North York Rifle Militia

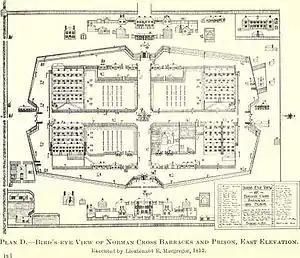
Plan of Norman Cross Prison.

During the summer of 1779 the North Yorkshire Militia was at Coxheath Camp near Maidstone in Kent, which was the army's largest training camp, where the Militia were exercised as part of a division alongside Regular troops while providing a reserve in case of French invasion of South East England. Colonel Milbanke resigned in October and Henry Belasyse, 2nd Earl Fauconberg was commissioned to succeed him on 18 November 1779.